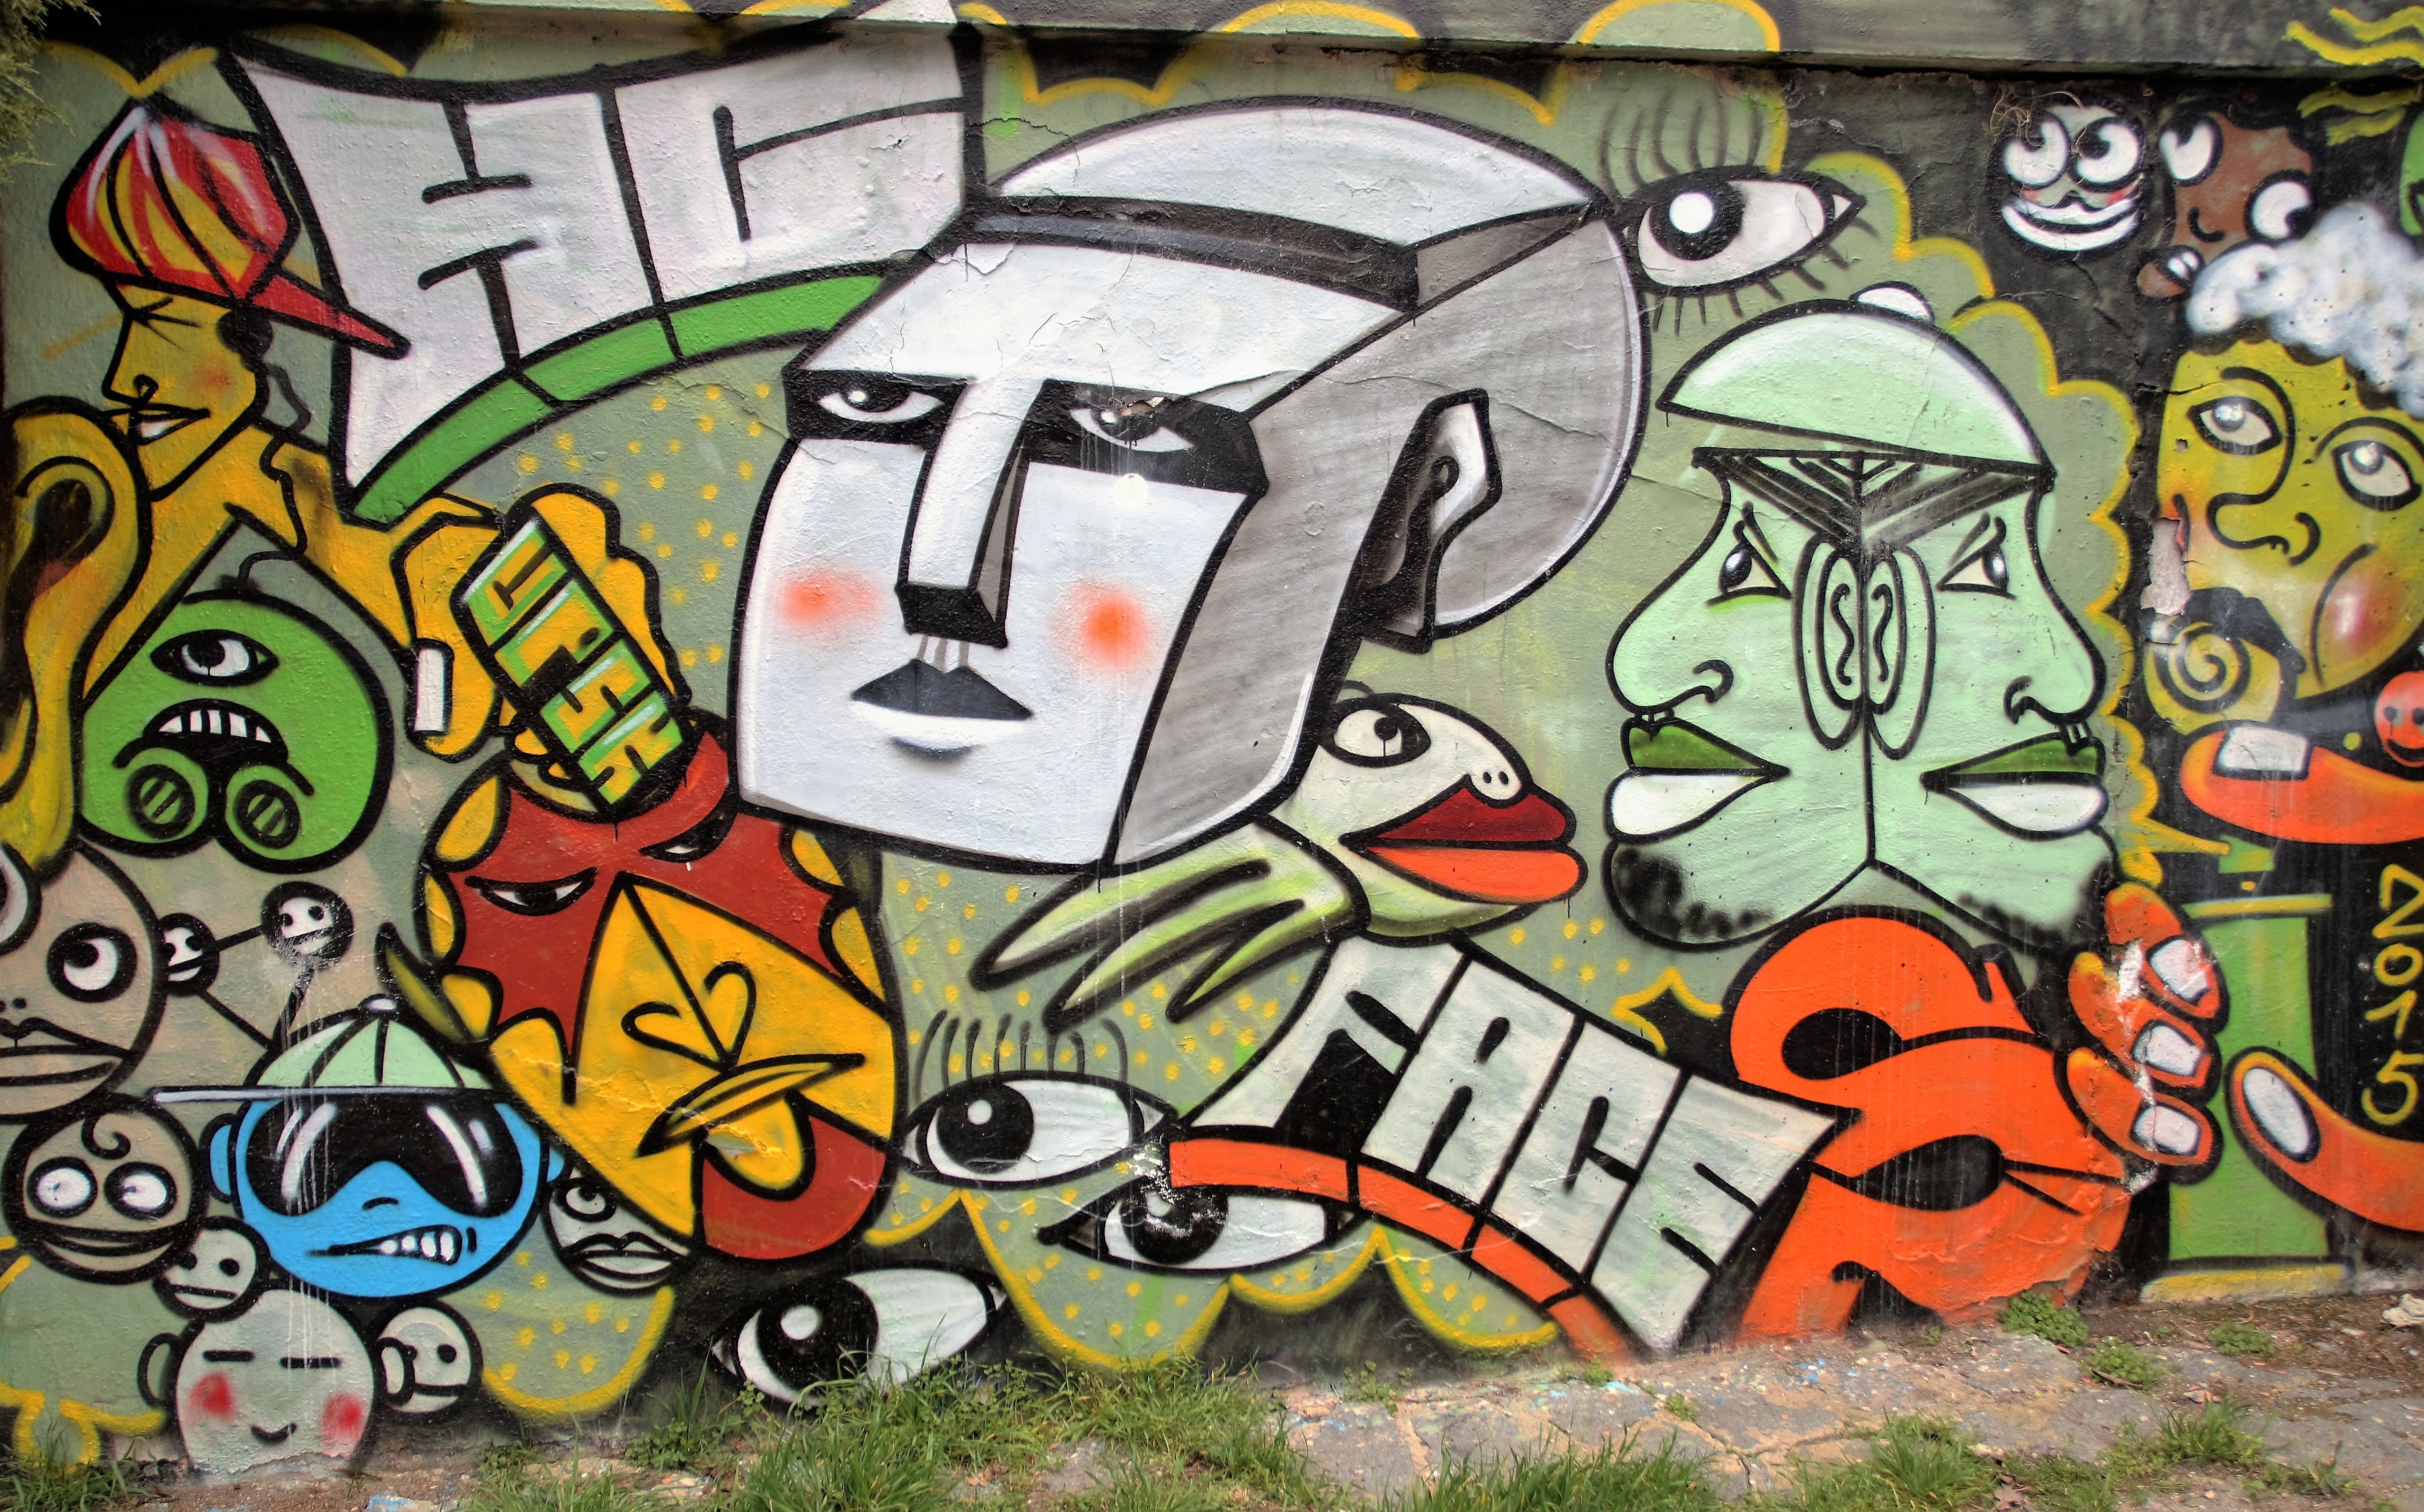
wall, spray, graffiti, futuristic, street art, art, illustration, prohibited, mural, streetart, illegal, tagger